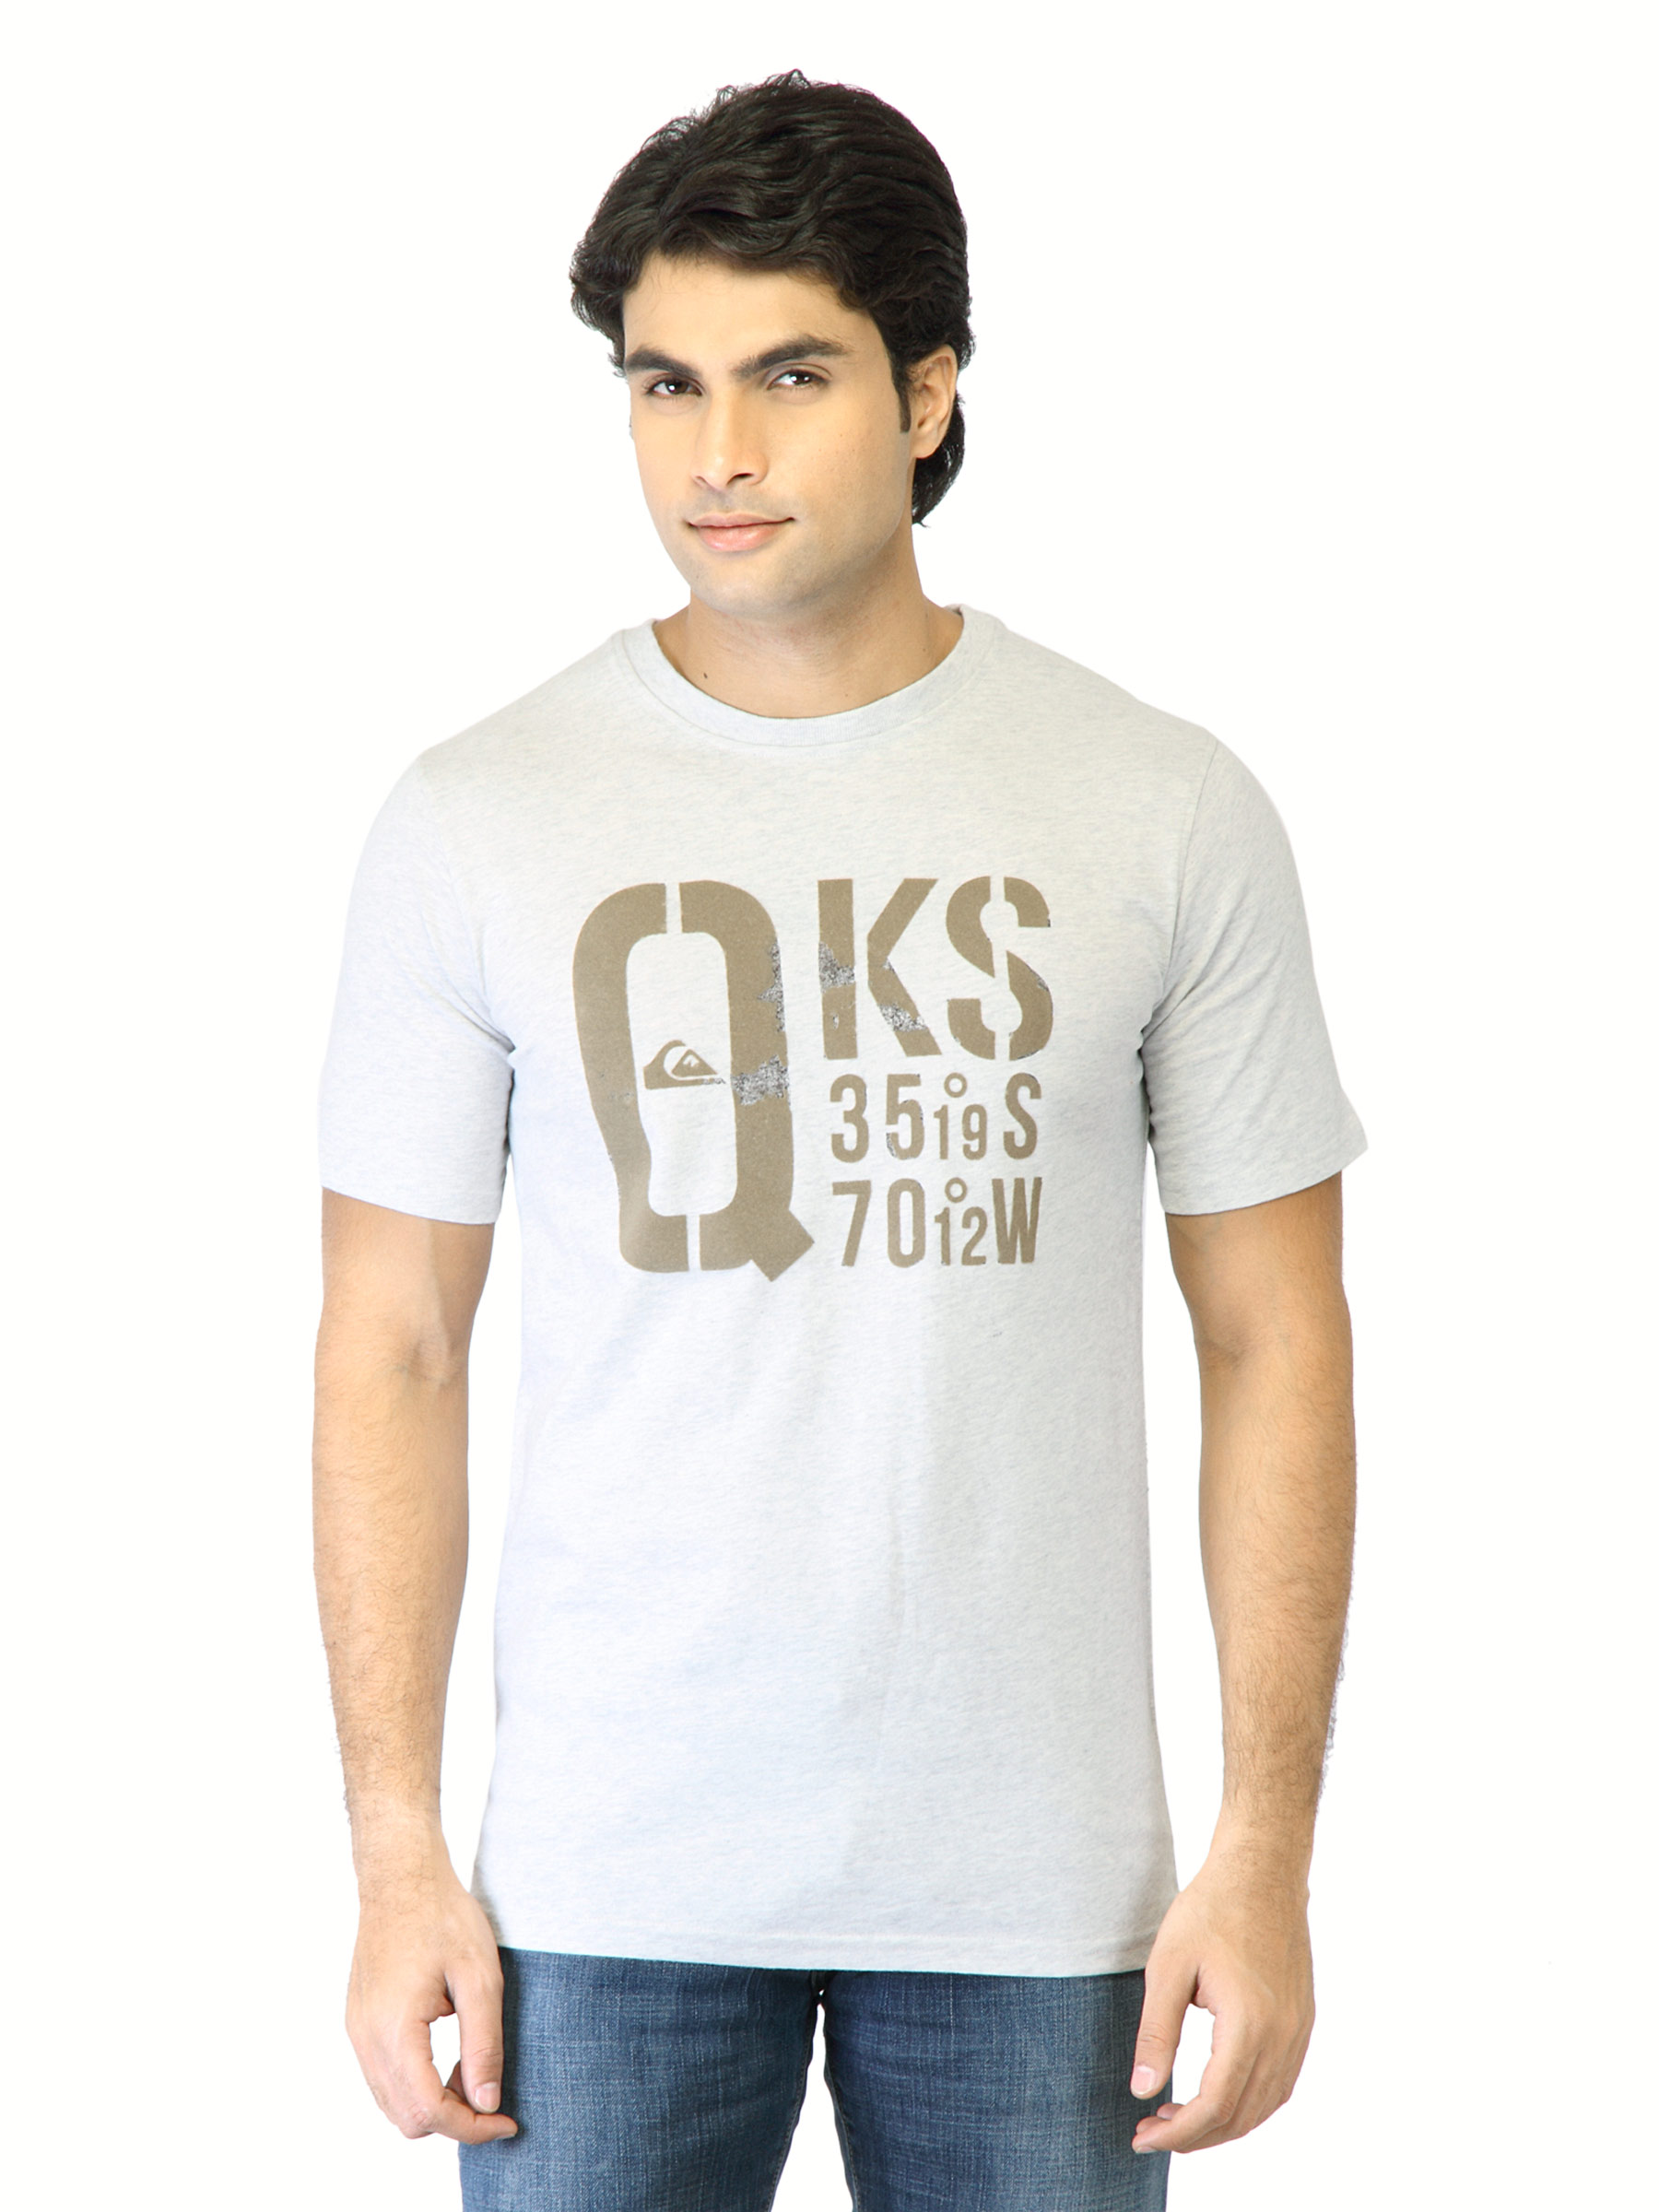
Quiksilver Men Grey Printed T-shirt
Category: Apparel / Topwear / Tshirts
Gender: Men
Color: Grey
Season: Fall 2011
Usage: Casual